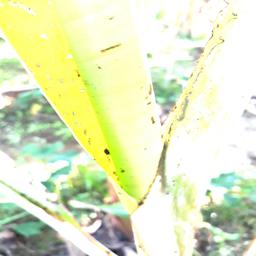
Label: BANANA APHIDS